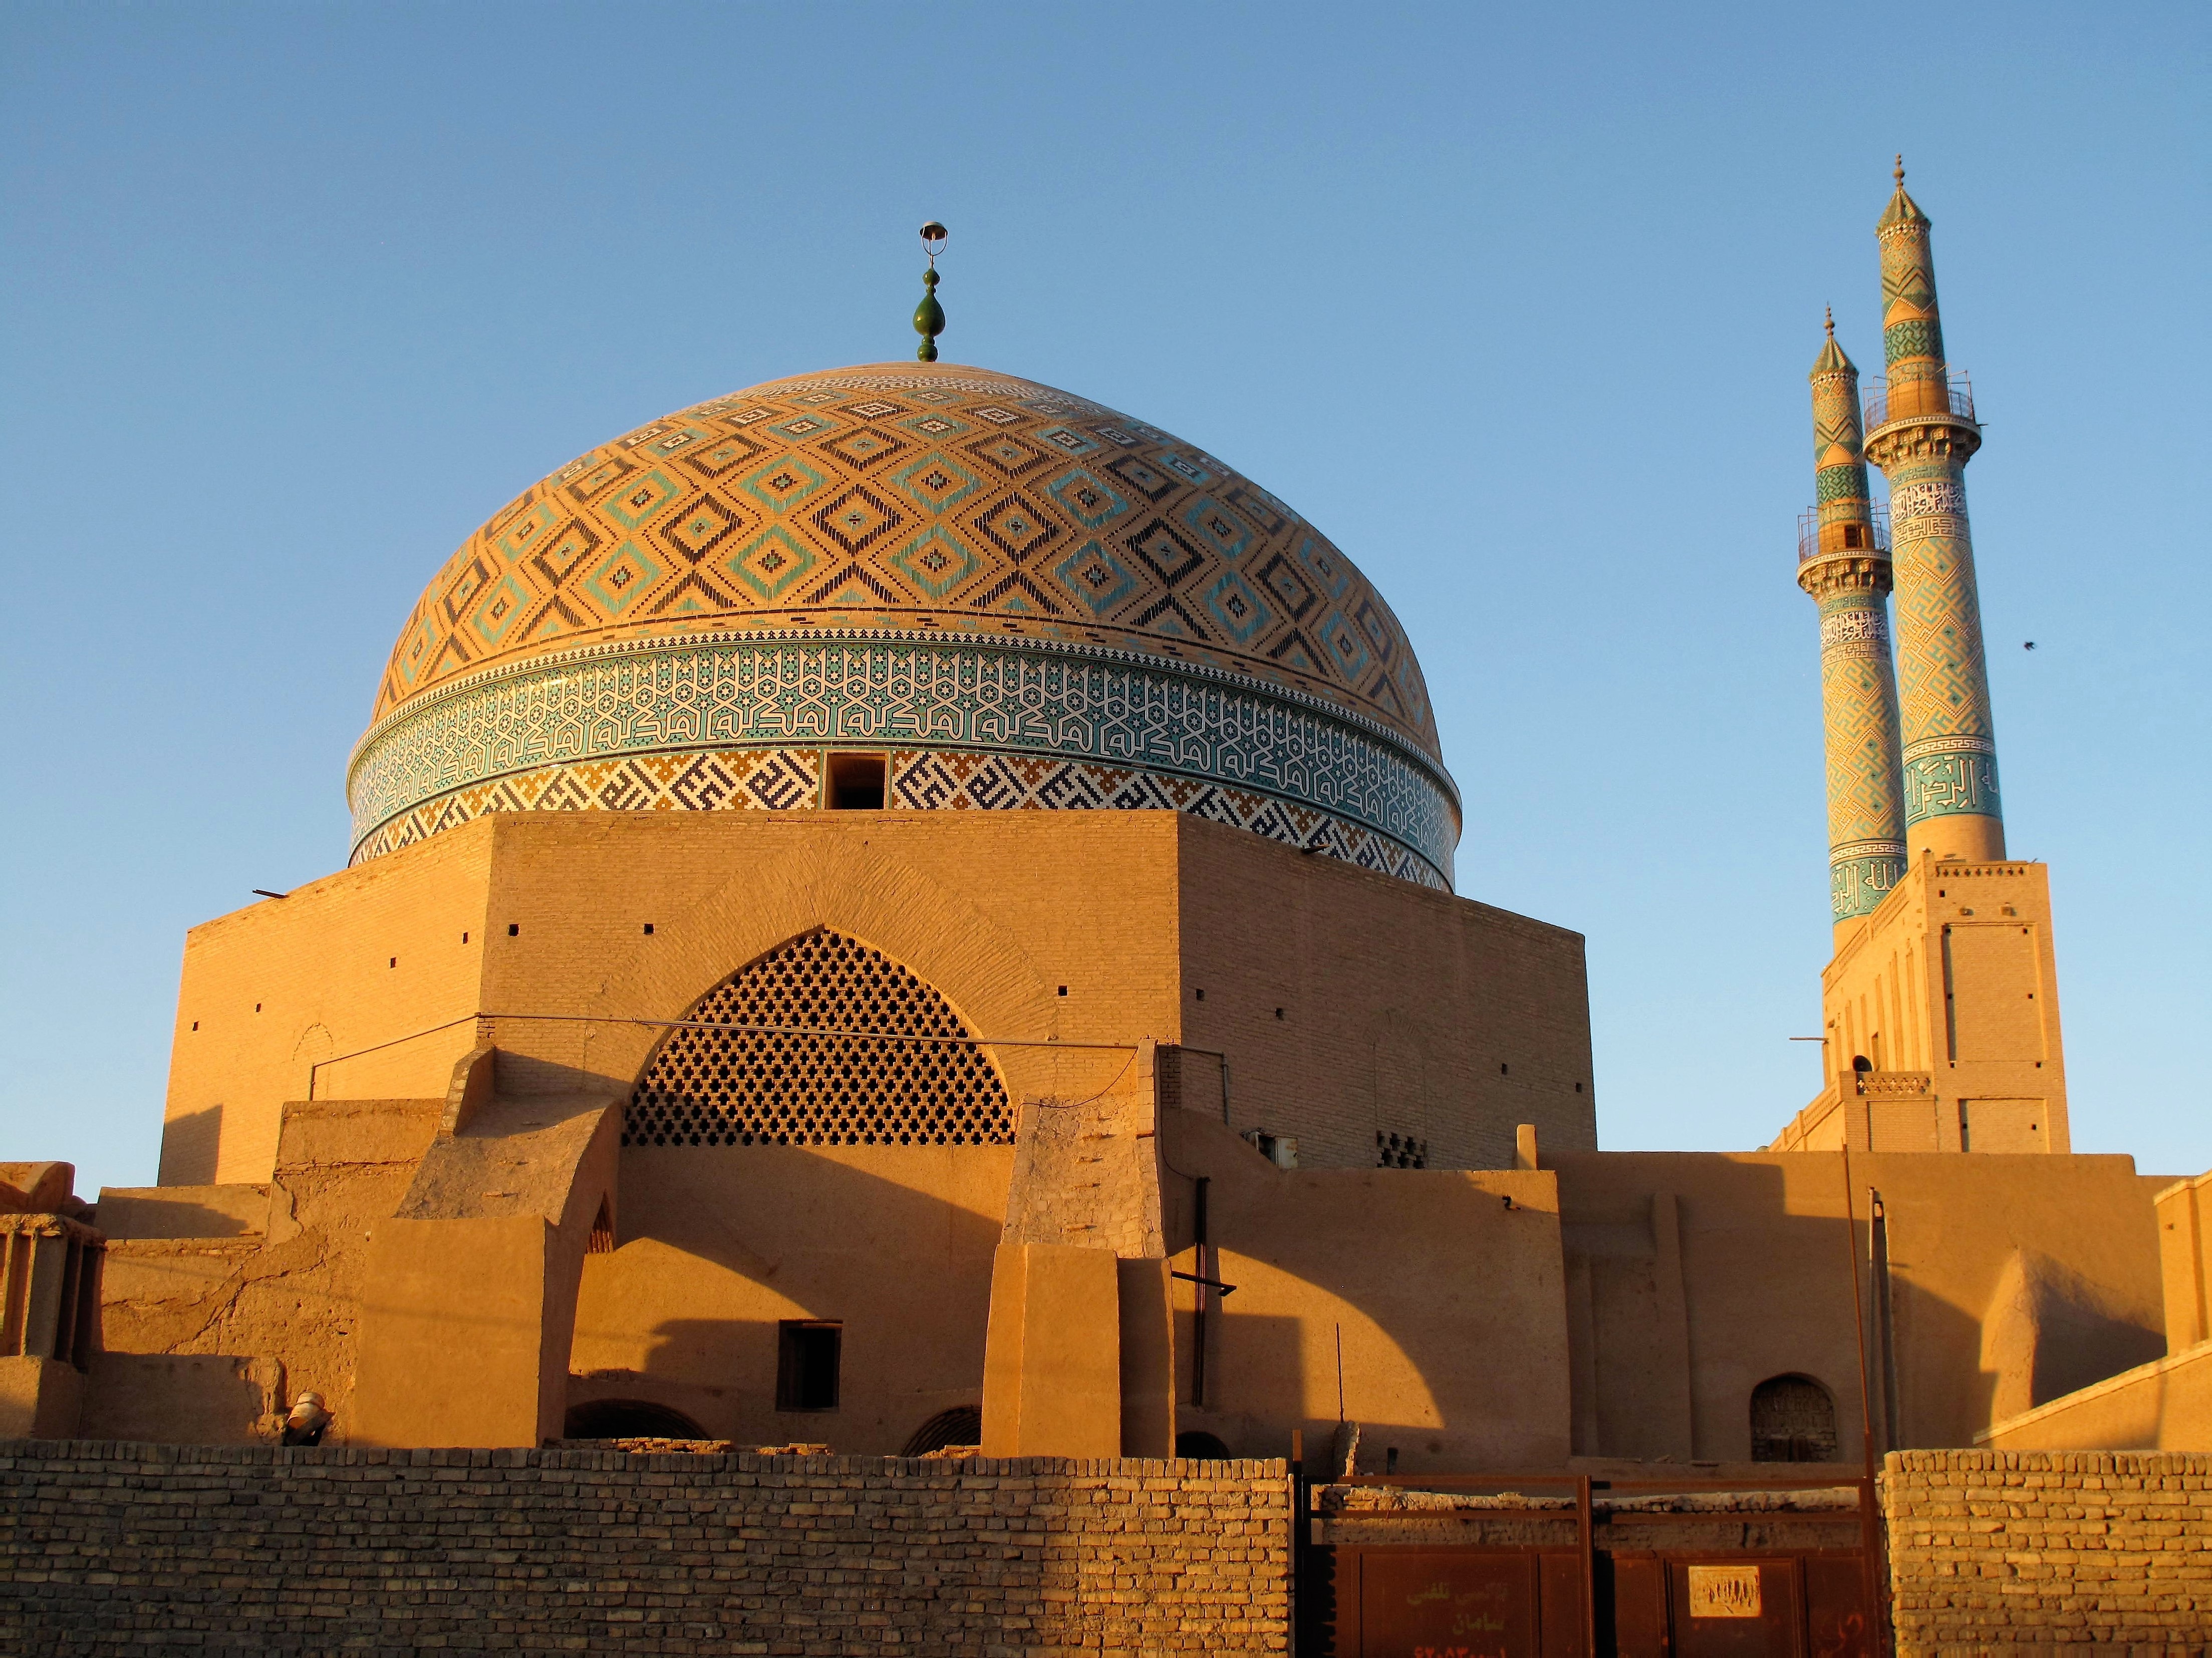
building, landmark, place of worship, temple, mosque, dome, iran, minarets, unesco world heritage site, historic site, ancient history, byzantine architecture